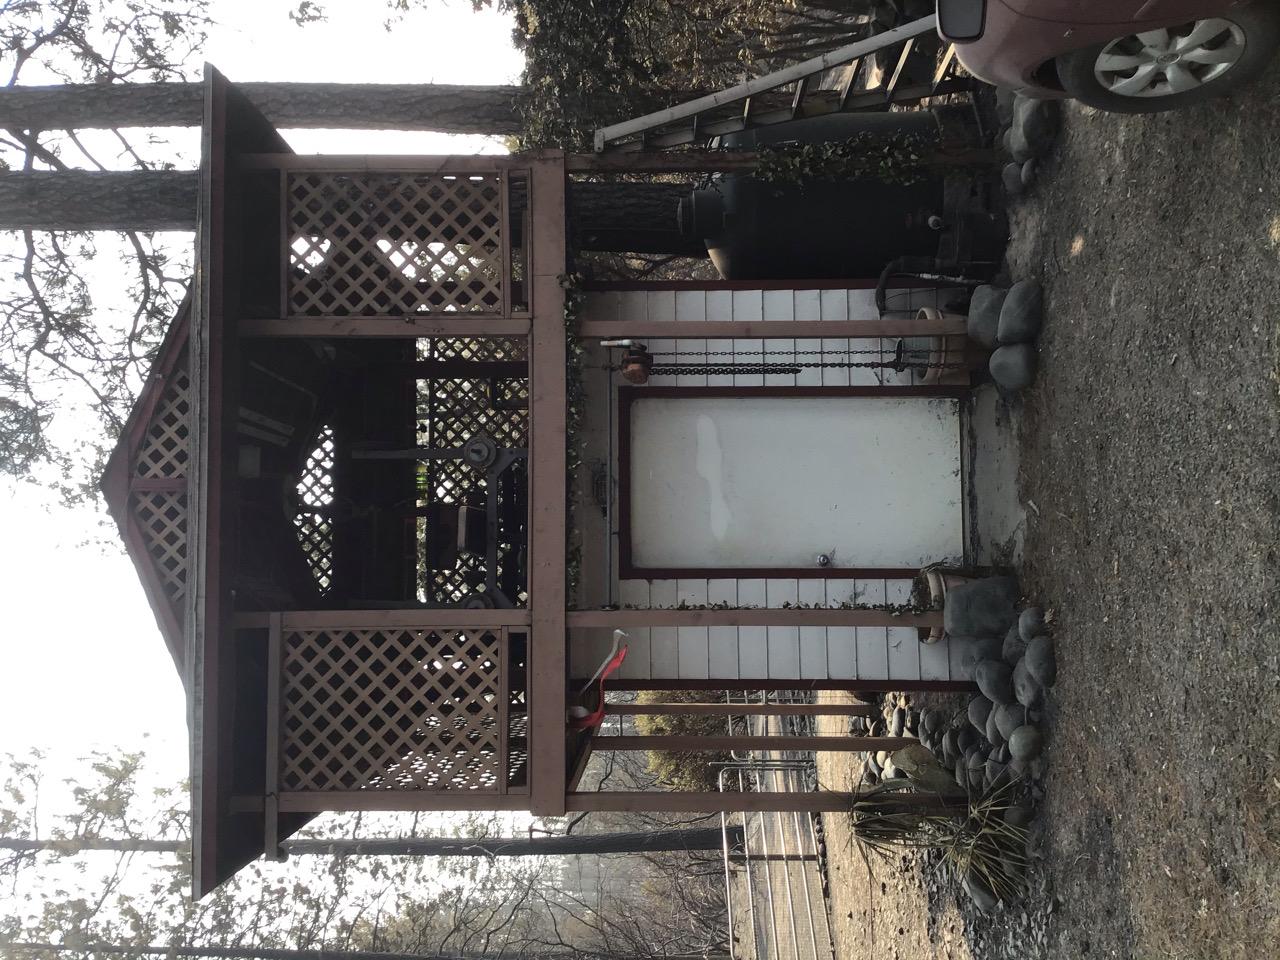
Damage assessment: no_damage